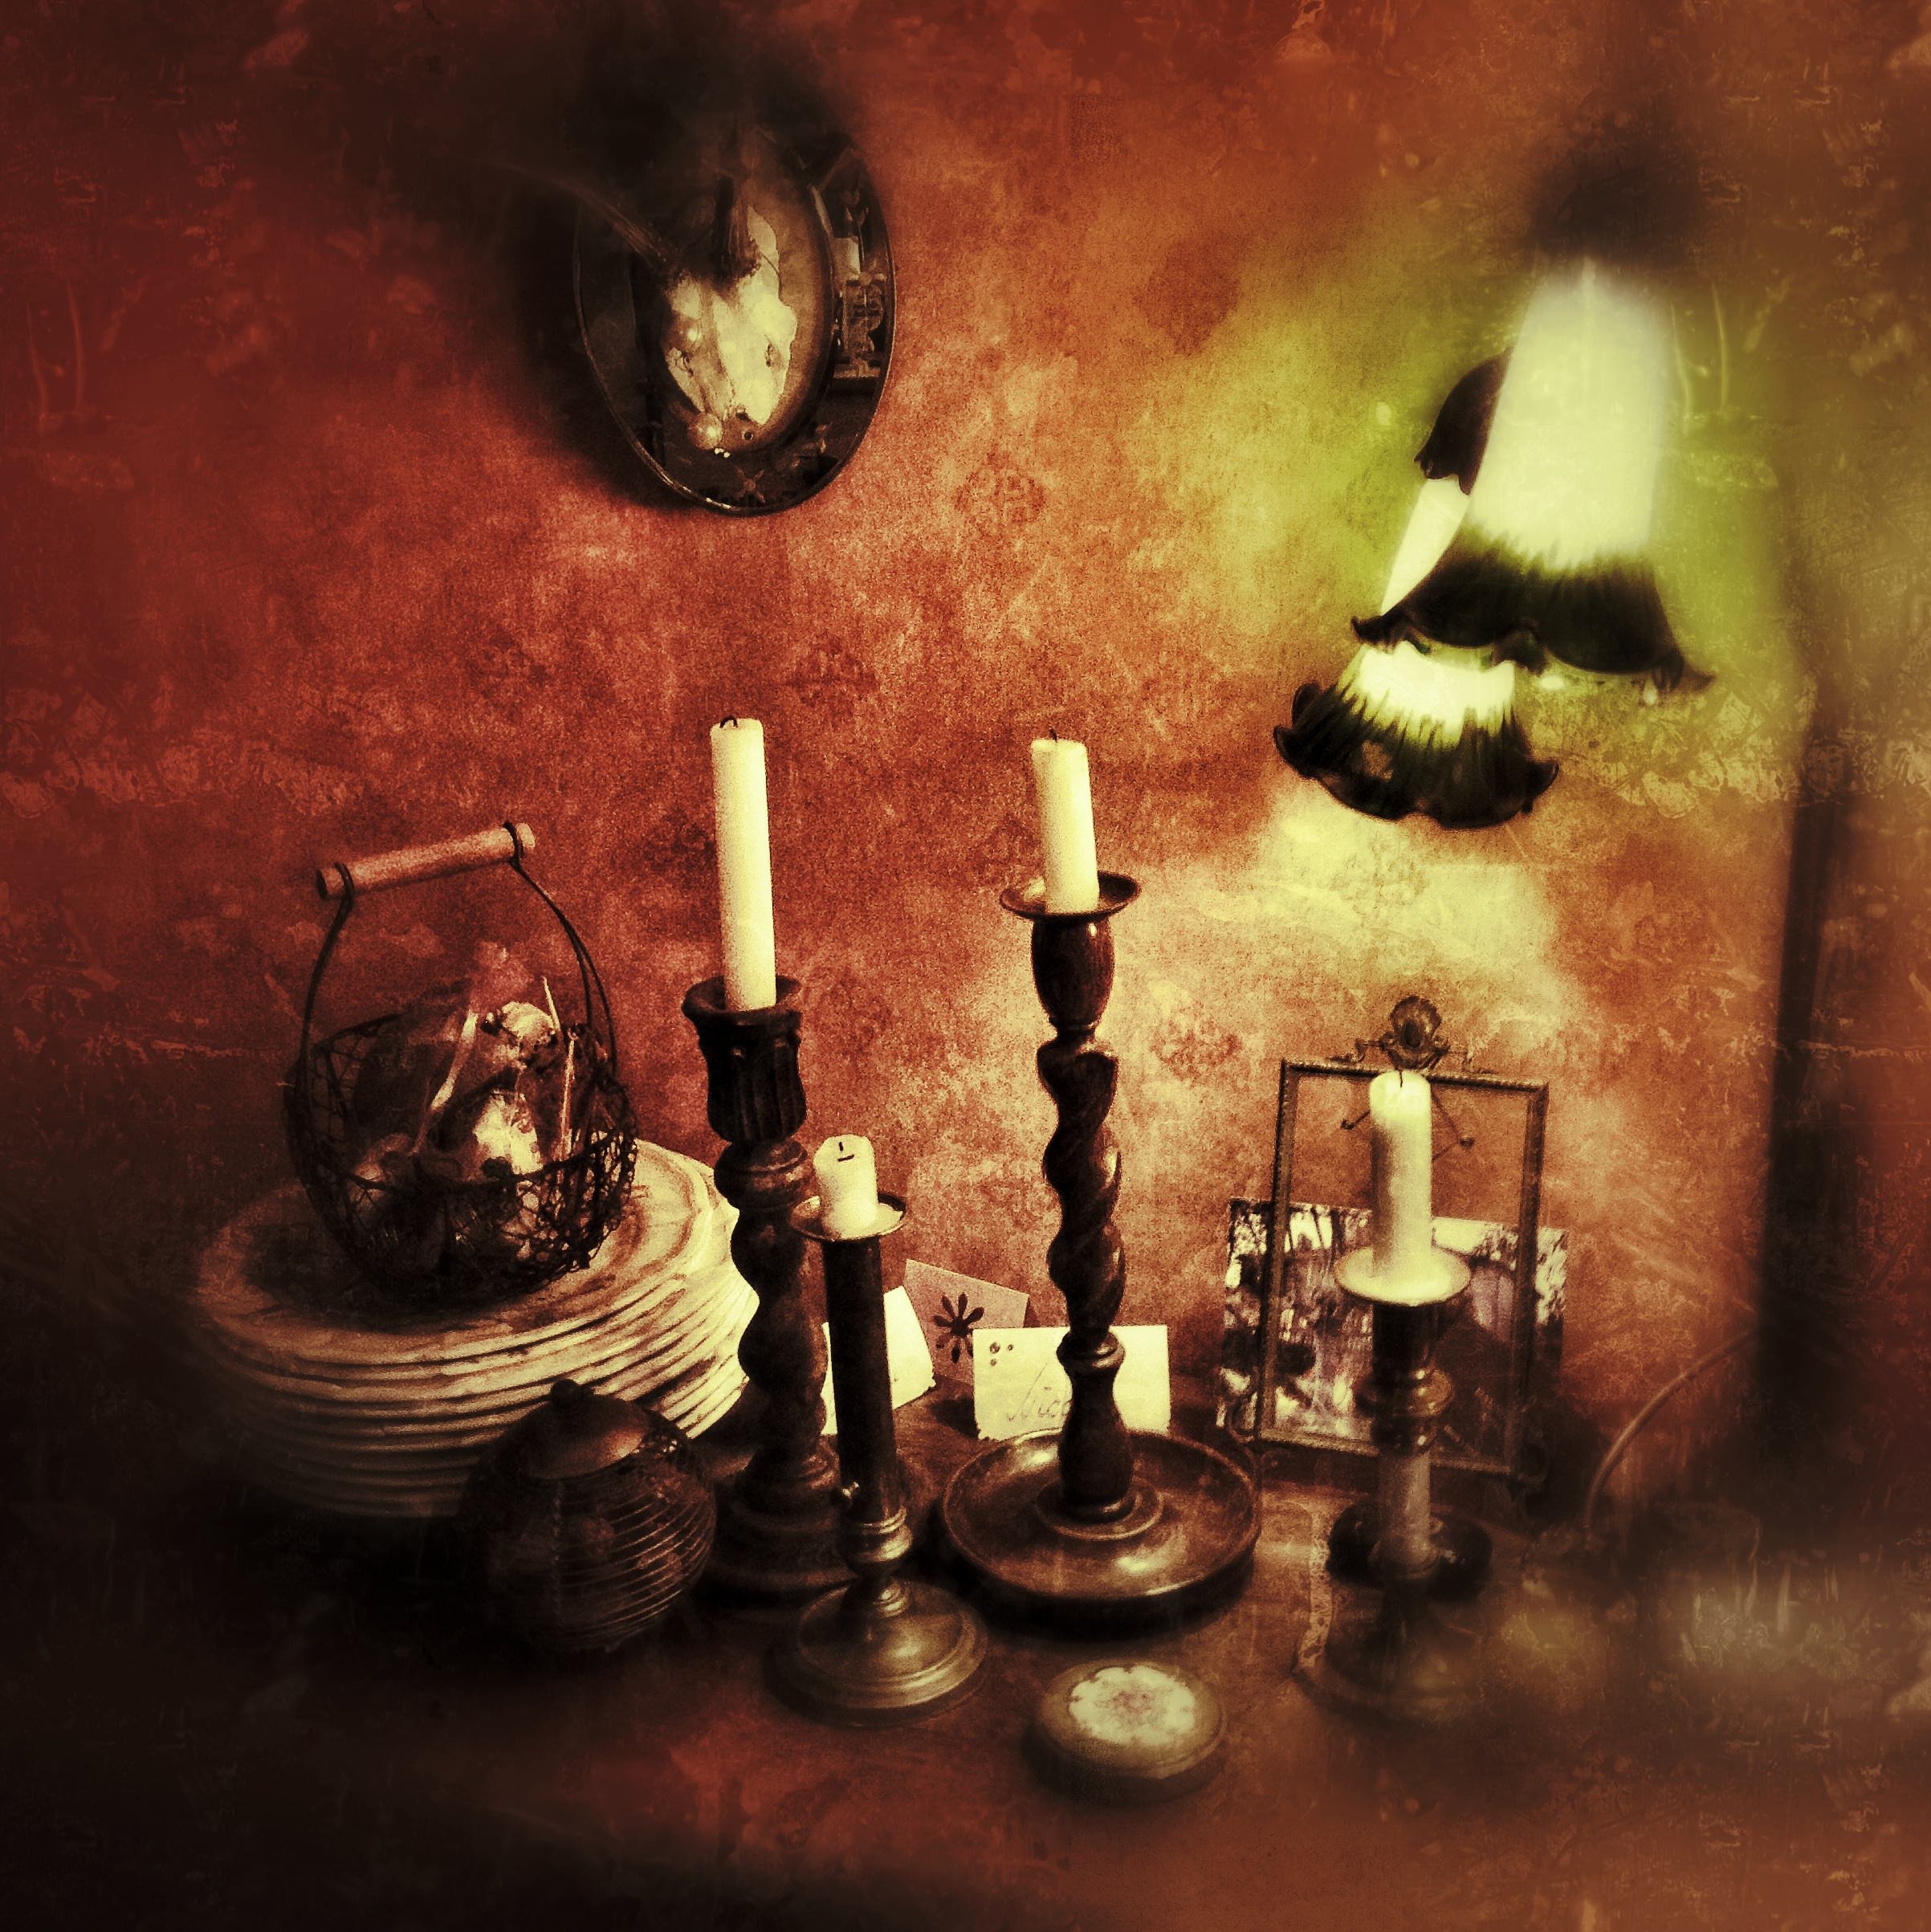
vintage, antique, rustic, grunge, darkness, still life, painting, background, illustration, antiques, screenshot, old fashioned, still life photography, computer wallpaper